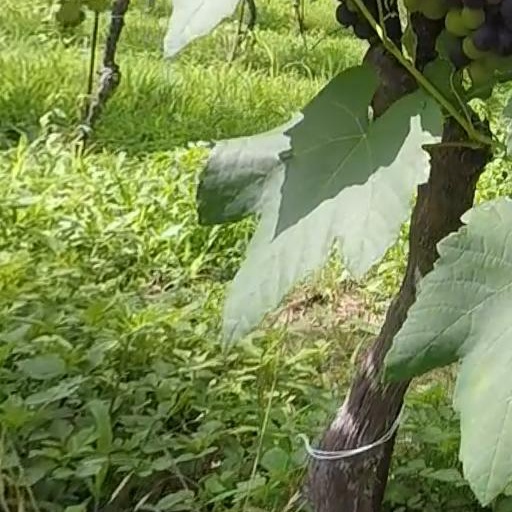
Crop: grape